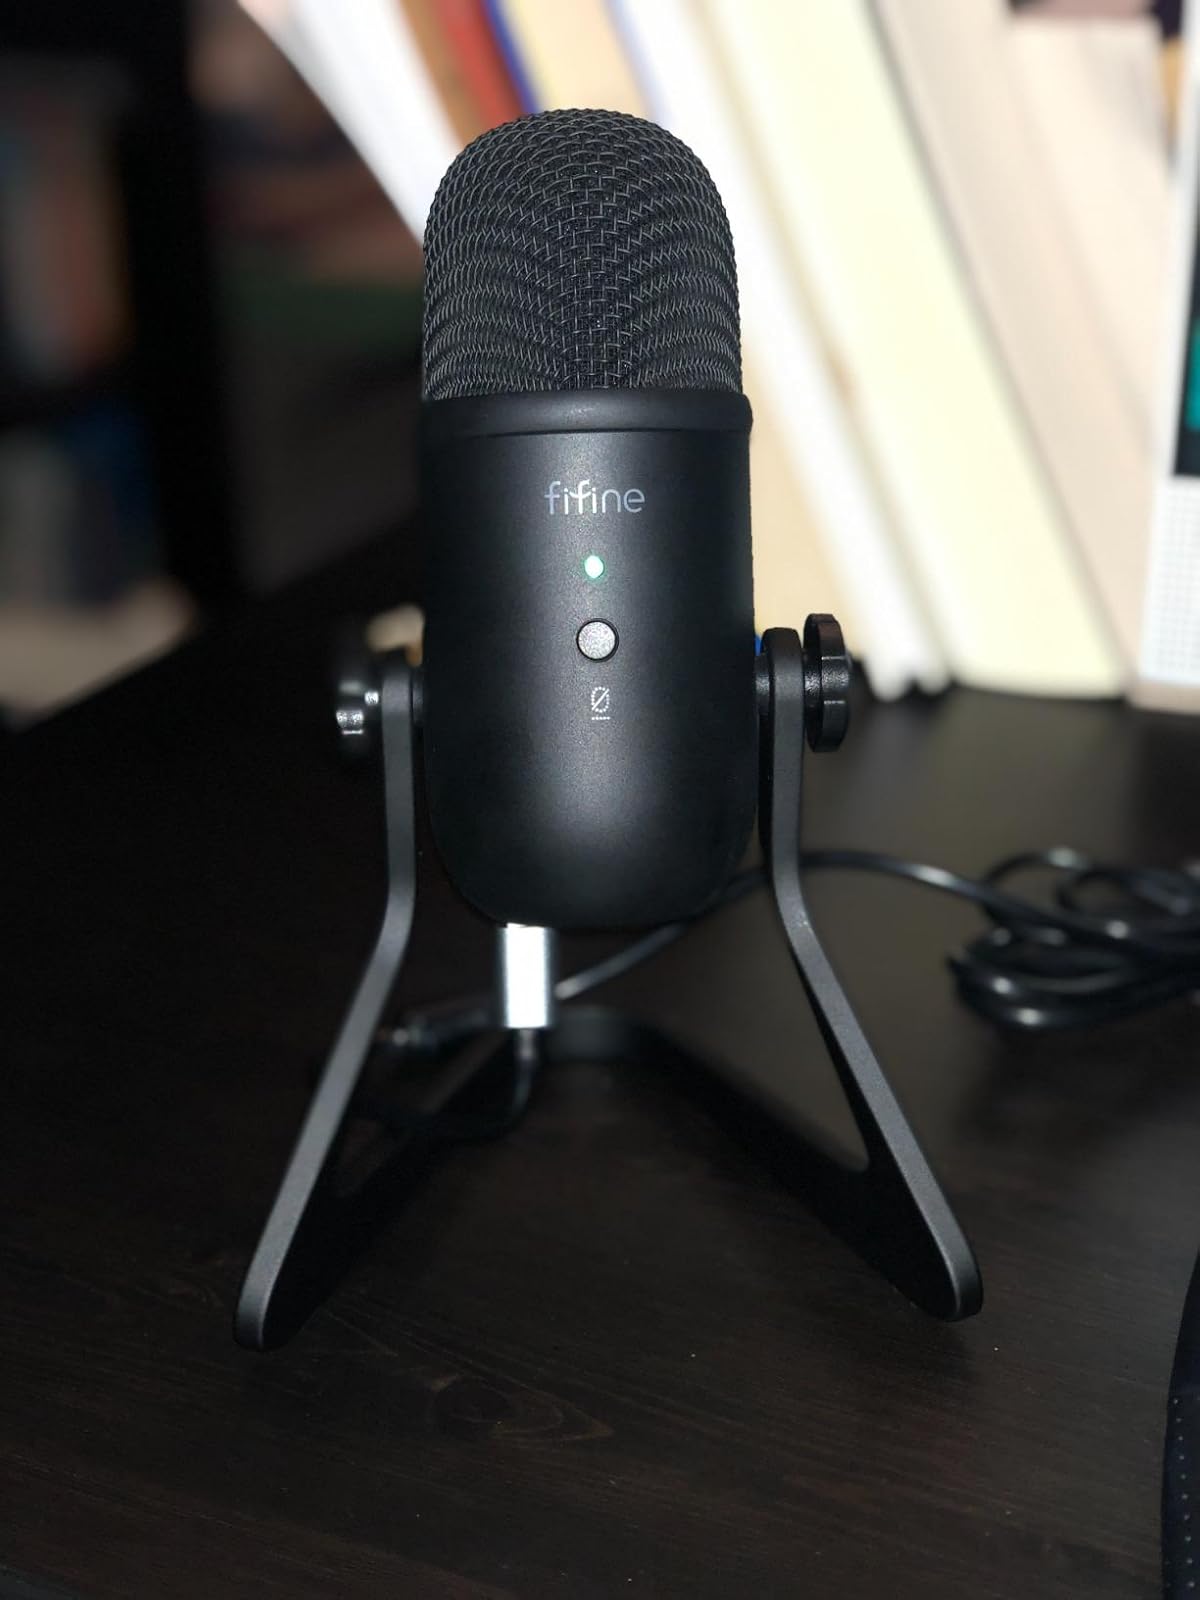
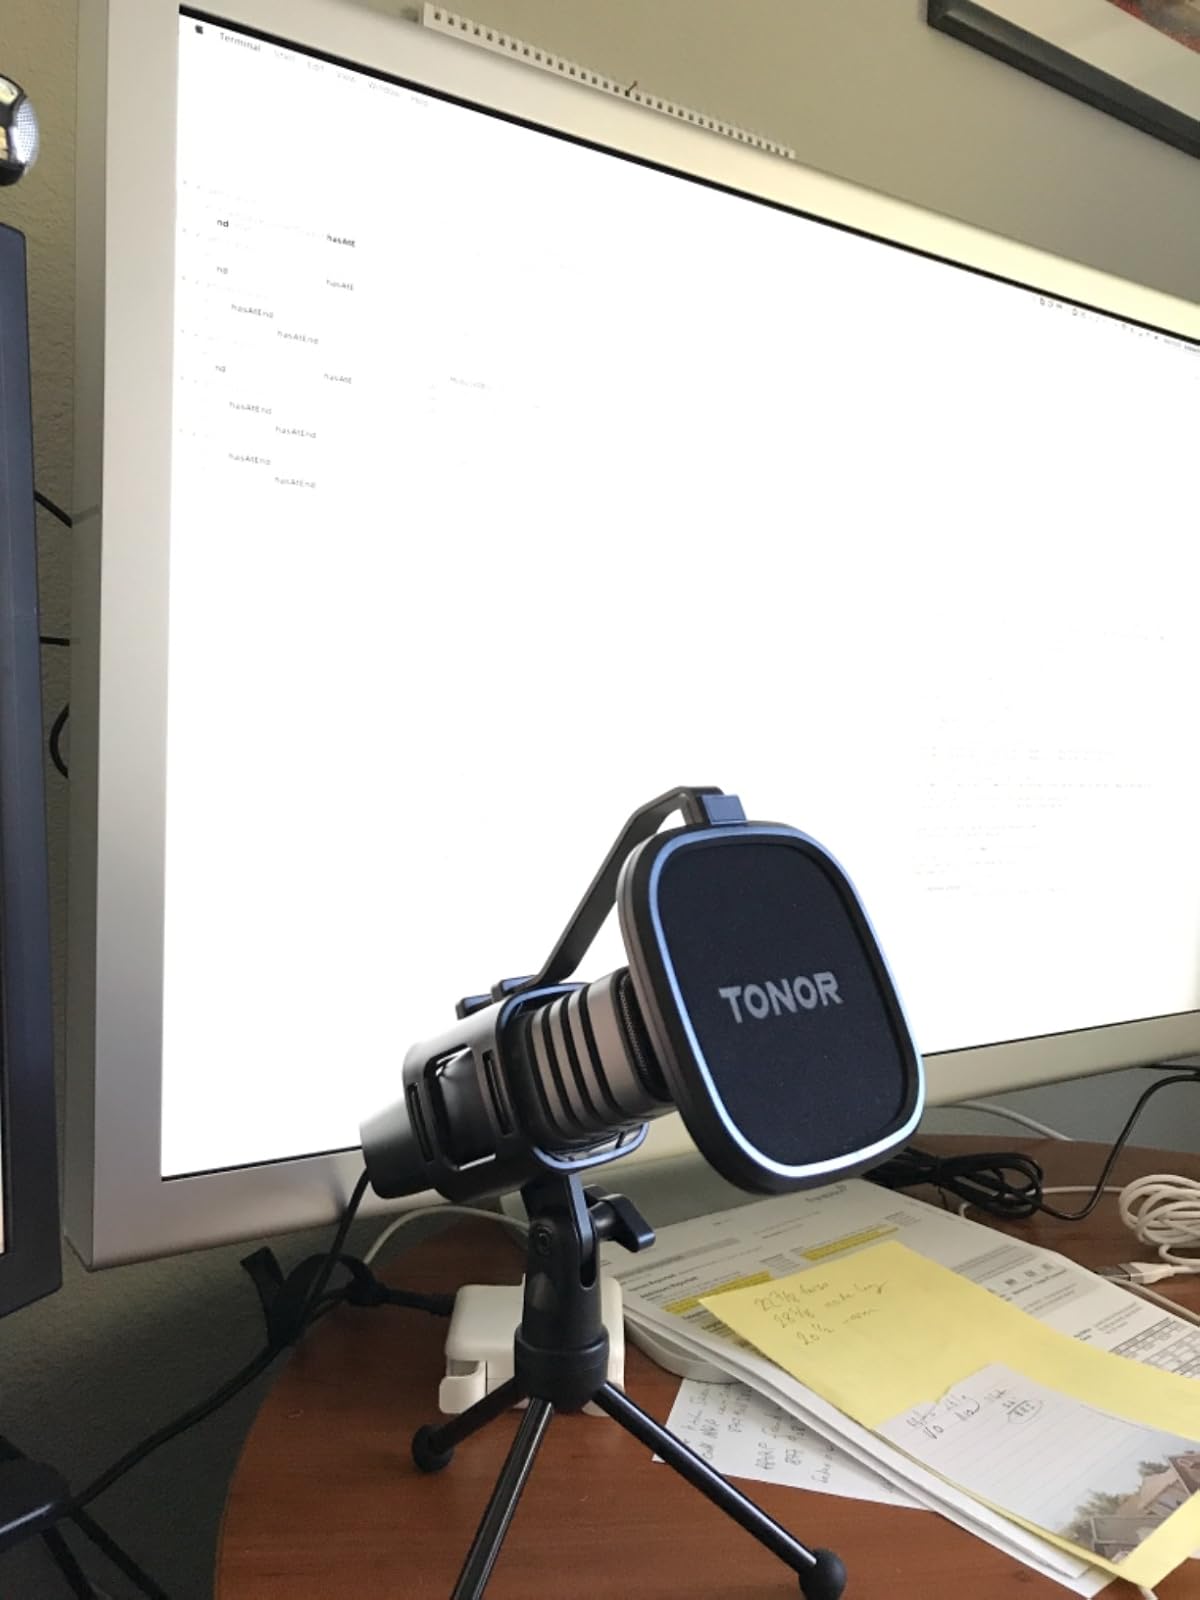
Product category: microphone
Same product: no